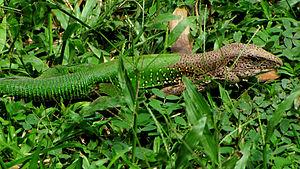
Ameiva ameiva, ou Ameive commun ou Lézard arc-en-ciel, est une espèce de sauriens de la famille des Teiidae.